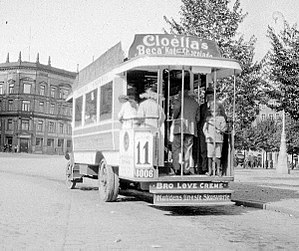
Cloetta
Bus i København i 1922 med reklame for det daværende Cloëtta
Cloetta er et svensk konfekturefirma, grundlagt i Danmark i 1862. Firmaet har været på svenske hænder siden 1917. Virksomheden fremstiller bl.a. Läkerol-pastillerne.